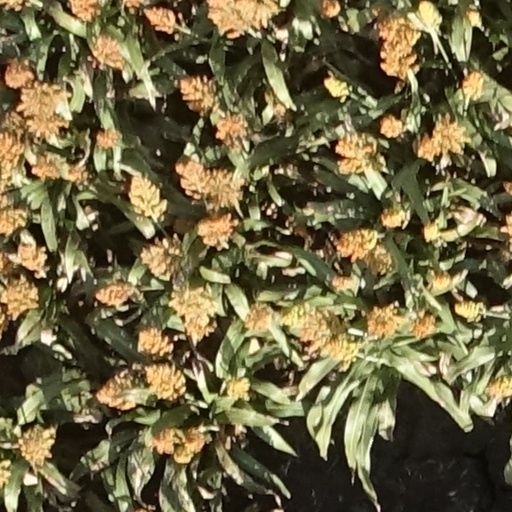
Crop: sorghum